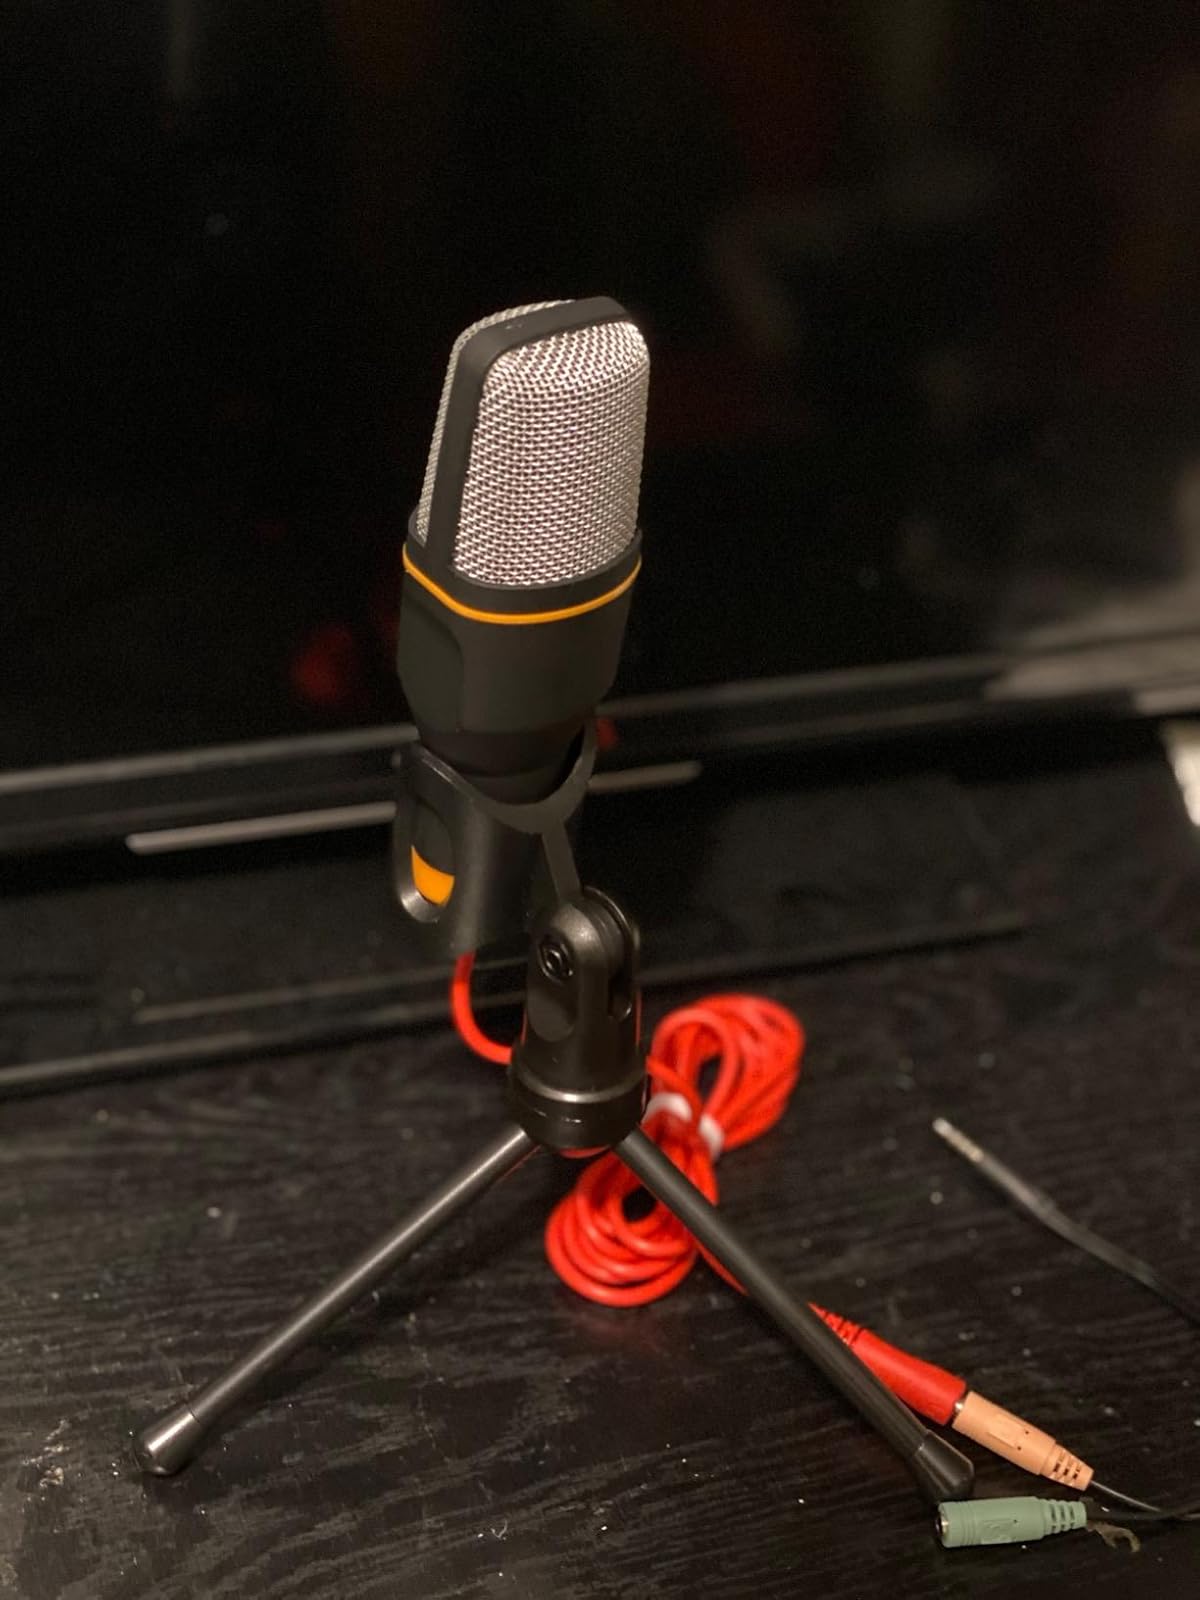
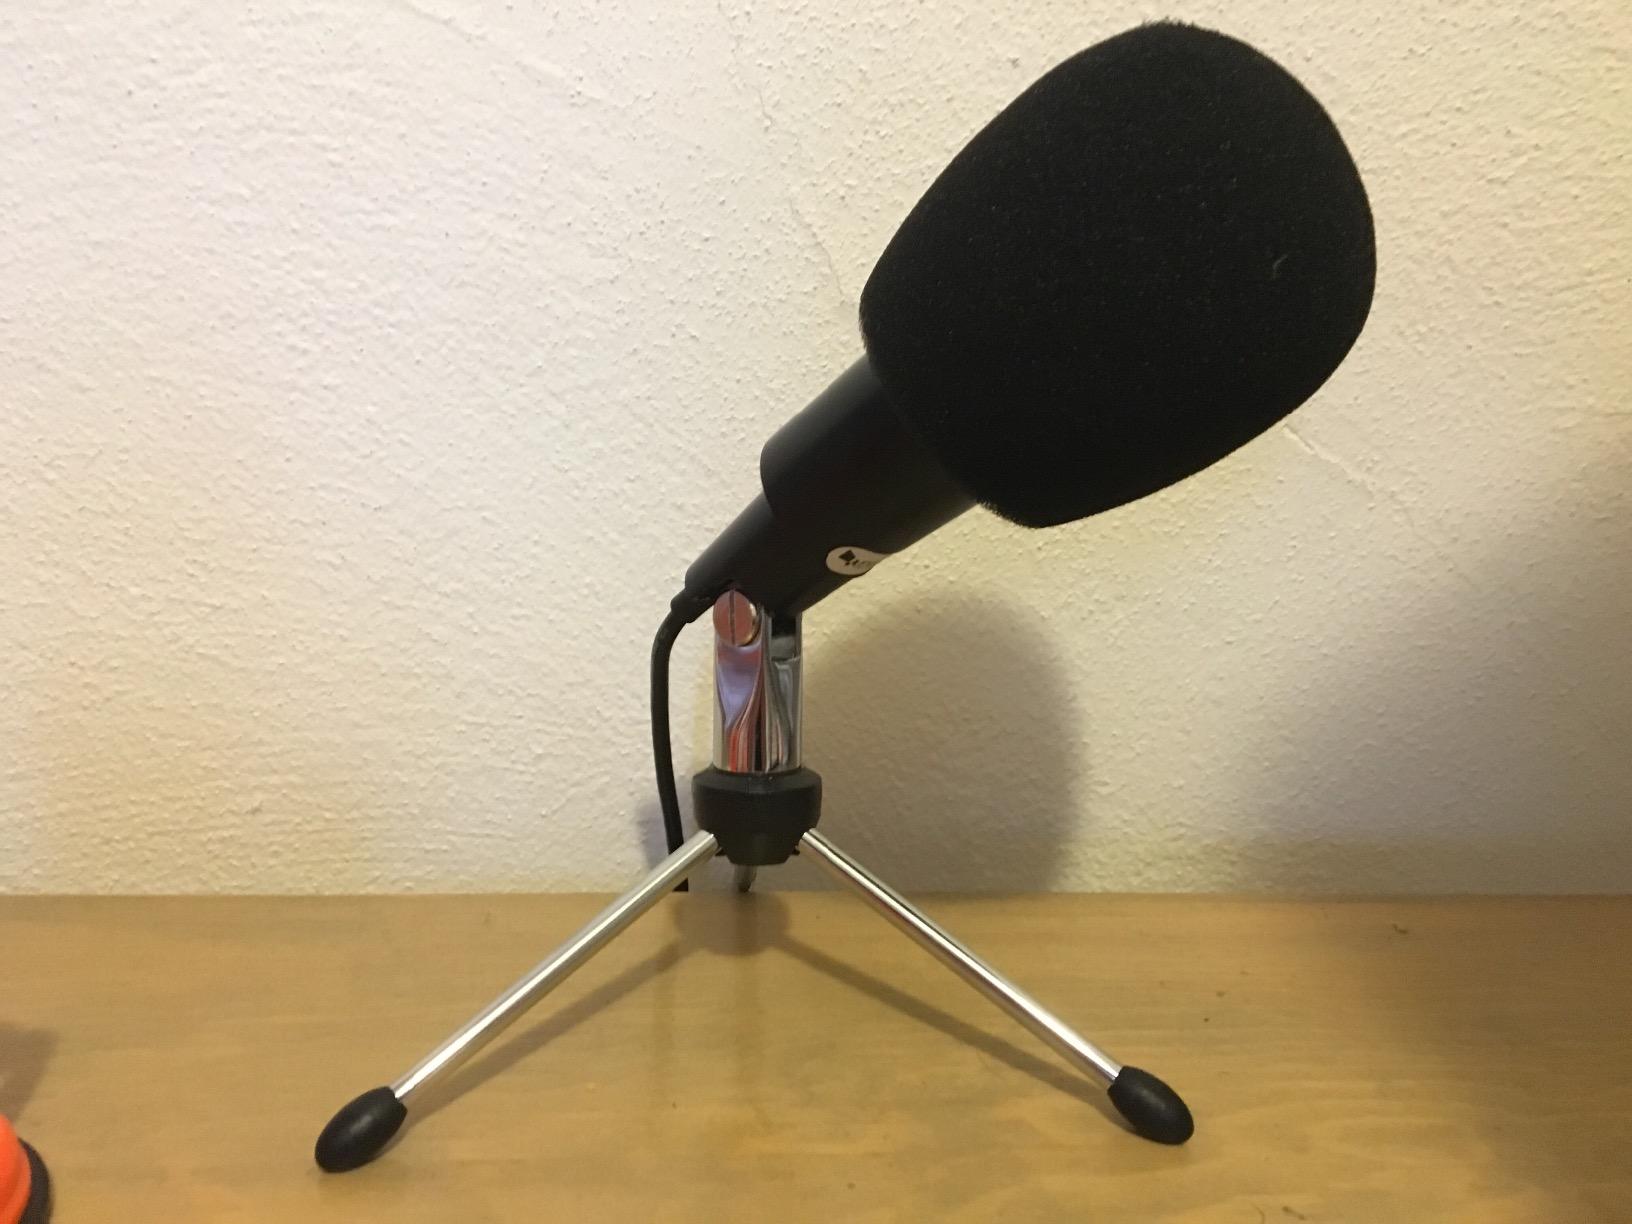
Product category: microphone
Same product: no